Gluten

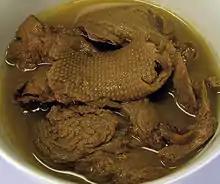
Gluten is often used in imitation meats (such as this mock duck) to provide supplemental protein in vegetarian diets

Gluten, especially wheat gluten (seitan), is often the basis for imitation meats resembling beef, chicken, duck (see mock duck), fish and pork. When cooked in broth, gluten absorbs some of the surrounding liquid (including the flavor) and becomes firm to the bite. This use of gluten is a popular means of adding supplemental protein to many vegetarian diets. In home or restaurant cooking, wheat gluten is prepared from flour by kneading the flour under water, agglomerating the gluten into an elastic network known as a dough, and then washing out the starch.